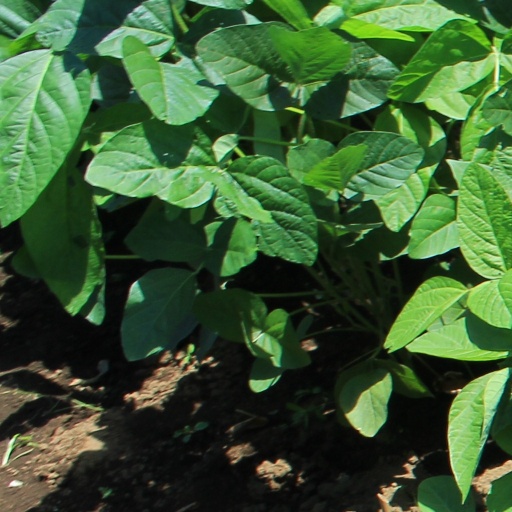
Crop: soybean